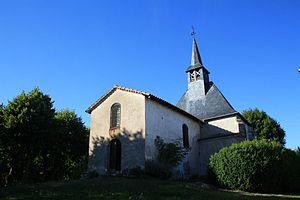
La chapelle Notre Dame de la Chirat à Saint-Marcel-d'Urfé.
Saint-Marcel-d'Urfé est une commune française située dans le département de la Loire en région Auvergne-Rhône-Alpes.